Ngayon at Kailanman (2018 TV series)

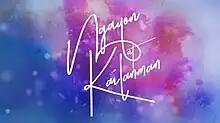
Title card

Ngayon at Kailanman (International title: "Now and Forever") is a Philippine television drama romance series broadcast by ABS-CBN. Directed by Mae Cruz-Alviar, Elfren P. Vibar and Richard I. Arellano, it stars Joshua Garcia and Julia Barretto. It aired on the network's Primetime Bida line up and worldwide on TFC from August 20, 2018 to January 18, 2019, replacing "Bagani" and was replaced by "The General's Daughter".